Ecthyma gangrenosum

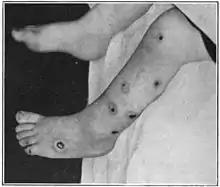

Ecthyma gangrenosum is a type of skin lesion characterized by vesicles or blisters, which rapidly evolve into pustules and necrotic ulcers with undermined tender erythematous border. "Ecthyma" means a pus-forming infection of the skin with an ulcer, "gangrenosum" refers to the accompanying gangrene or necrosis. It is classically associated with "Pseudomonas aeruginosa" bacteremia, but it is not pathognomonic. "Pseudomonas aeruginosa" is a gram negative, aerobic bacillus.